Resident Identity Card

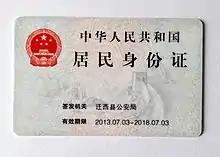
Obverse side of a second-generation ID card

From October 1, 1999, the PRC State Council approved the establishment of a citizen identification number system, and currently consists of an 18-digit code. This number has a function similar to that of the social security number in the United States. Each citizen has a unique number that remains unchanged for their entire lifetime.